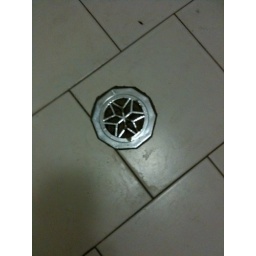
The sink in the bathroom is dirty